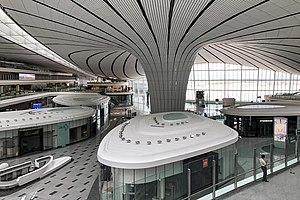
Pékin /pe.kɛ̃/, ou Beijing, est la capitale de la République populaire de Chine. Située dans le Nord-Est du pays, la municipalité de Pékin, d'une superficie de 16 800 km², est entourée par la province du Hebei ainsi que la municipalité de Tianjin. Pékin est considérée comme le centre politique et culturel de la Chine, tandis que Hong Kong et Shanghai dominent au niveau économique.